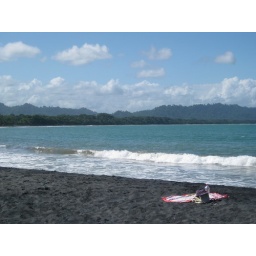
The black sand beach near Puerto Viejo.